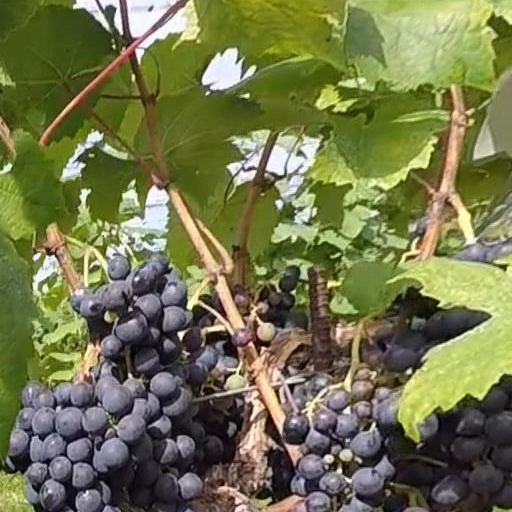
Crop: grape